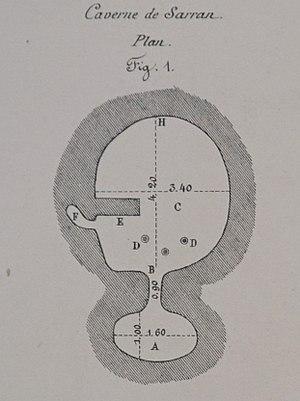
une lithographie présentant les fouilles.
Le grotte de Saran IV est un tombeau, située sur le territoire de la commune de Chouilly dans le département français de la Marne.
Cet article recense les monuments historiques de la Marne, en France.